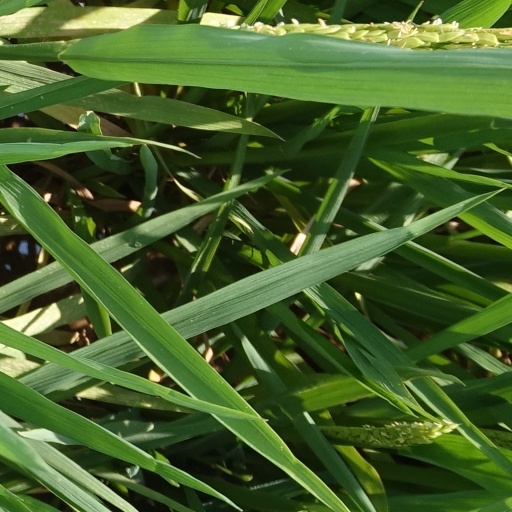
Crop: rice